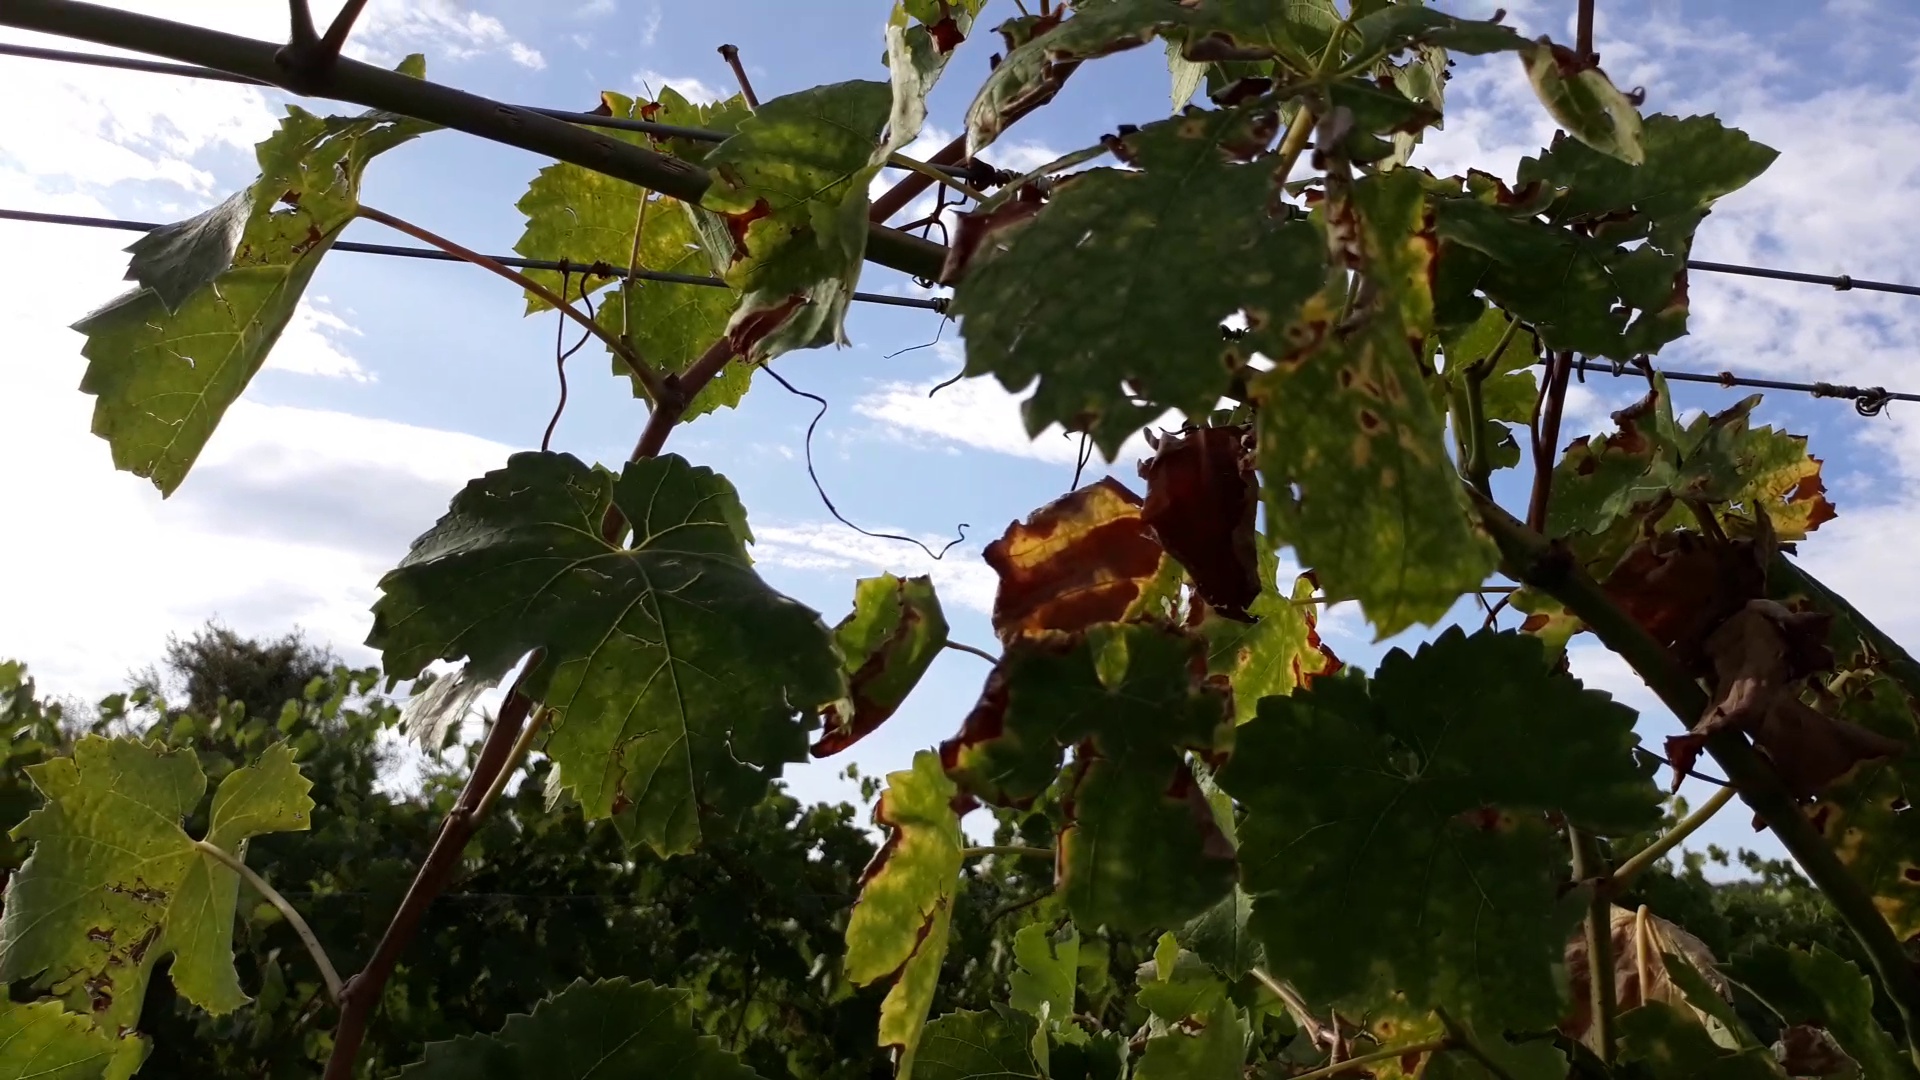
Label: esca